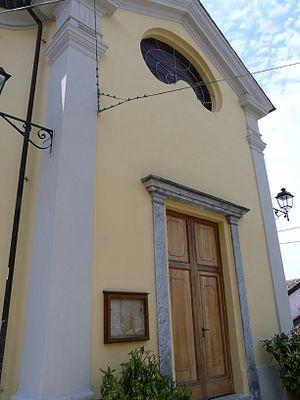
Volpeglino est une commune italienne de la province d'Alexandrie dans la région Piémont en Italie.